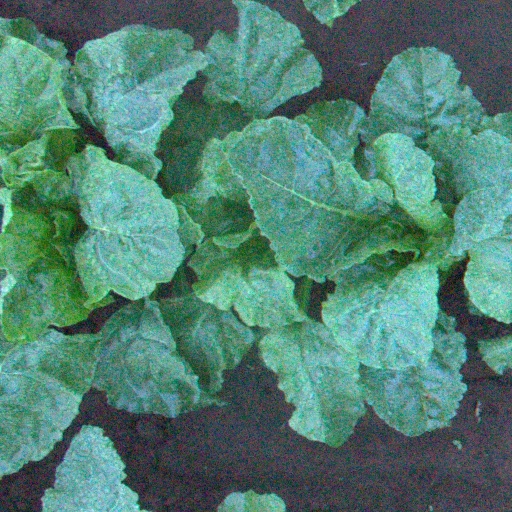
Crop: sugar beet